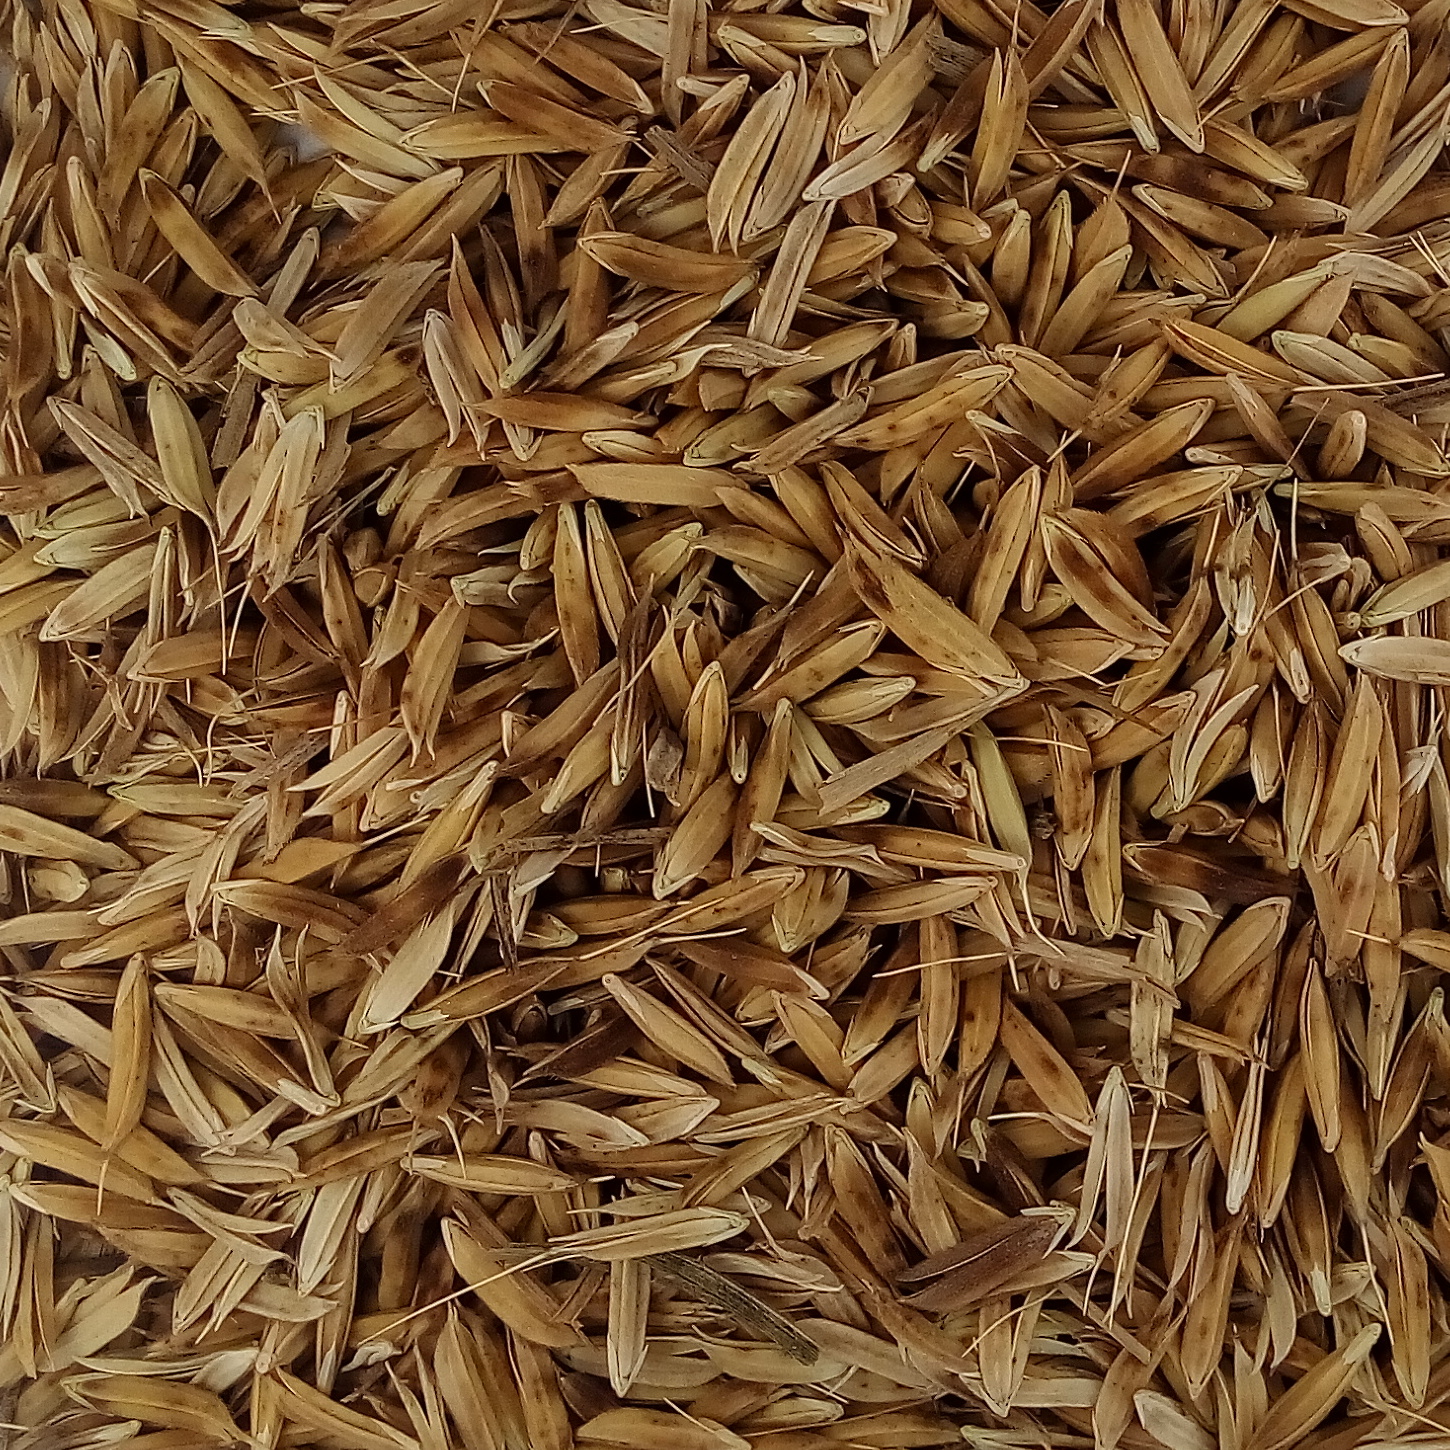
Rice seed variety: DHBT_3